List of supernatural beings in Chinese folklore

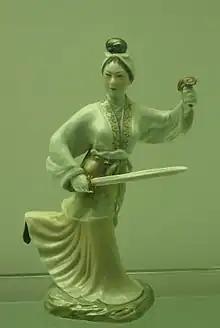
Bai Suzhen, the white snake in human form

A kind of river god of the Central Plains, also one of the four fiends of ancient China. Described as looking like a yellow sack without eyes or a face, and with six legs and four wings. Represents chaos, muddle-headedness and ignorance.